Gojoseon

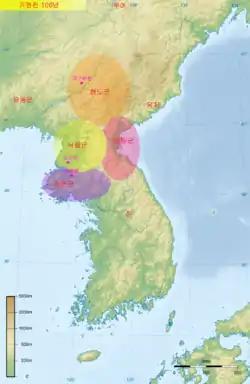
Han dynasty destroys Wiman Joseon, establishing Four Commanderies of Han in the northern Korean peninsula.

The first mentions of Gojoseon are found in historical records of Guanzi. It locates Gojoseon around Bohai Bay and mentions the state trading with Qi (齊) of China. The "Zhanguoce", "Shanhaijing", and "Shiji"—containing some of its earliest records—refers to Joseon as a region, until the text "Shiji" began referring it as a country from 195 BCE onwards.